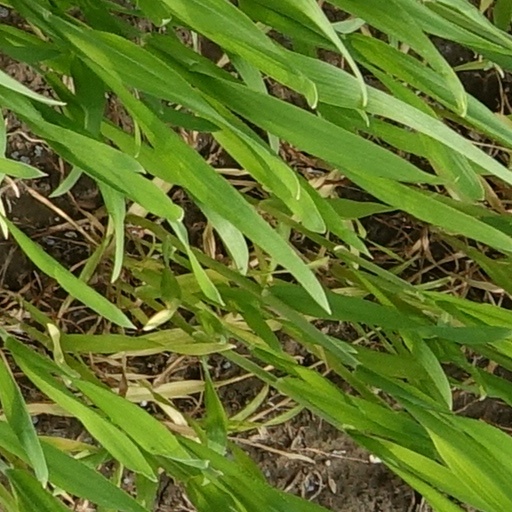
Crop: wheat